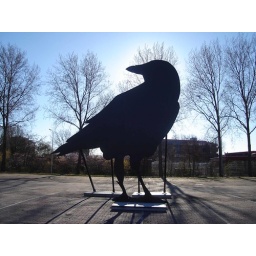
09-04-2006 A big black bird in Delft